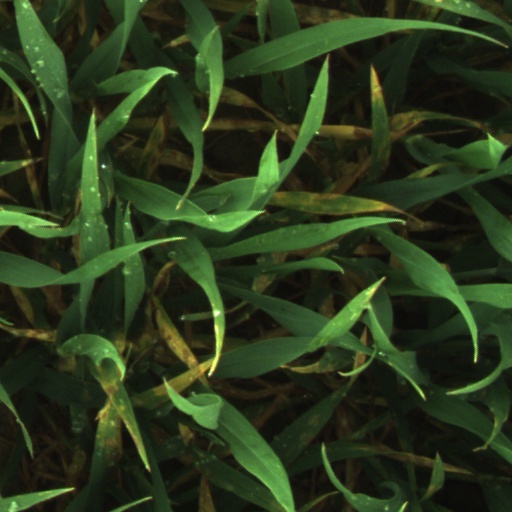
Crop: wheat